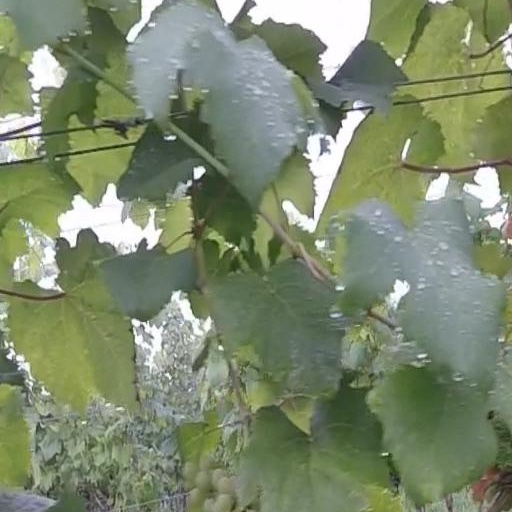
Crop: grape